41st Guards Rocket Division

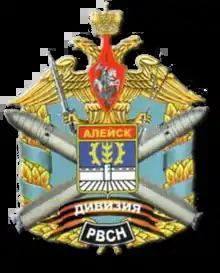
Emblem of the 41st Guards Rocket Division

The 41st Guards Rocket Division was a division of the Soviet and Russian Strategic Rocket Forces, active from 1961 to 2001.